Majapahit–Sundanese conflicts

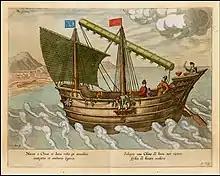
The Sundanese royal party arrived at the port of Hujung Galuh by "jong sasanga wangunan", a type of Javanese junk, which also incorporates Chinese techniques, such as using iron nails alongside wooden dowels, the construction of watertight bulkhead, and the addition of central rudder.

This conflict was backgrounded by Gajah Mada's Palapa oath ("Sumpah Palapa") of which he said: ""If I have conquered the Nusantara Archipelago, [then] I will amukti palapa. If [I have] conquered Gurun, Seram, Tanjungpura, Haru, Pahang, Dompo, Bali, Sunda, Palembang, Tumasik, then I will amukti palapa."" Sunda is part of "Sumpah Palapa". hence Gajah Mada sought to conquer the Sunda.